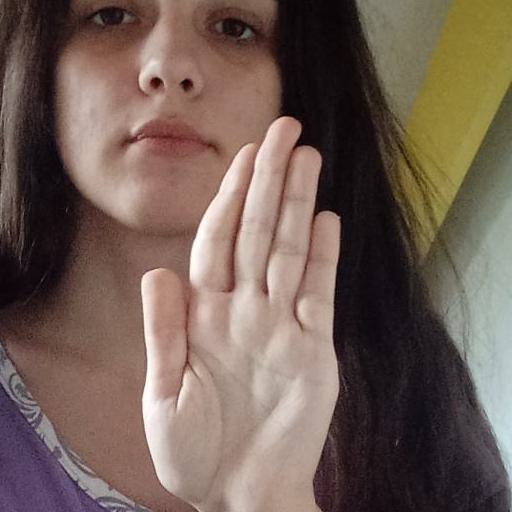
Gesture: stop